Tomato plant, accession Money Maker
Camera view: bottom (45 deg); turntable rotation: 150 degrees
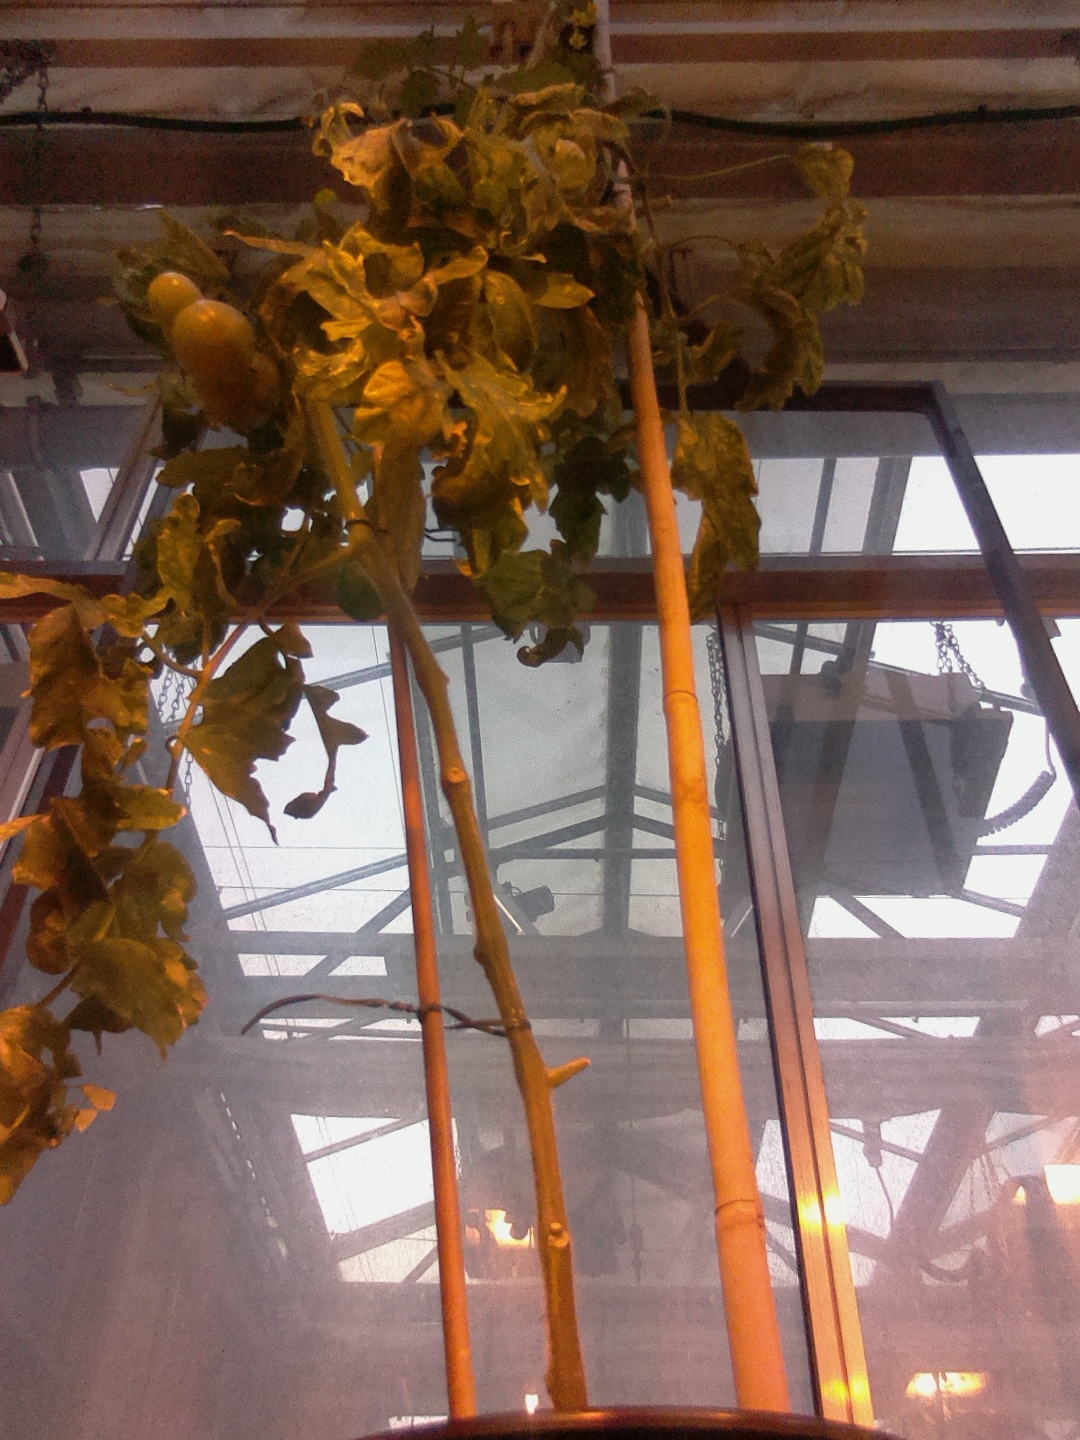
BBCH growth stage 79: 90% -100% of final fruit size